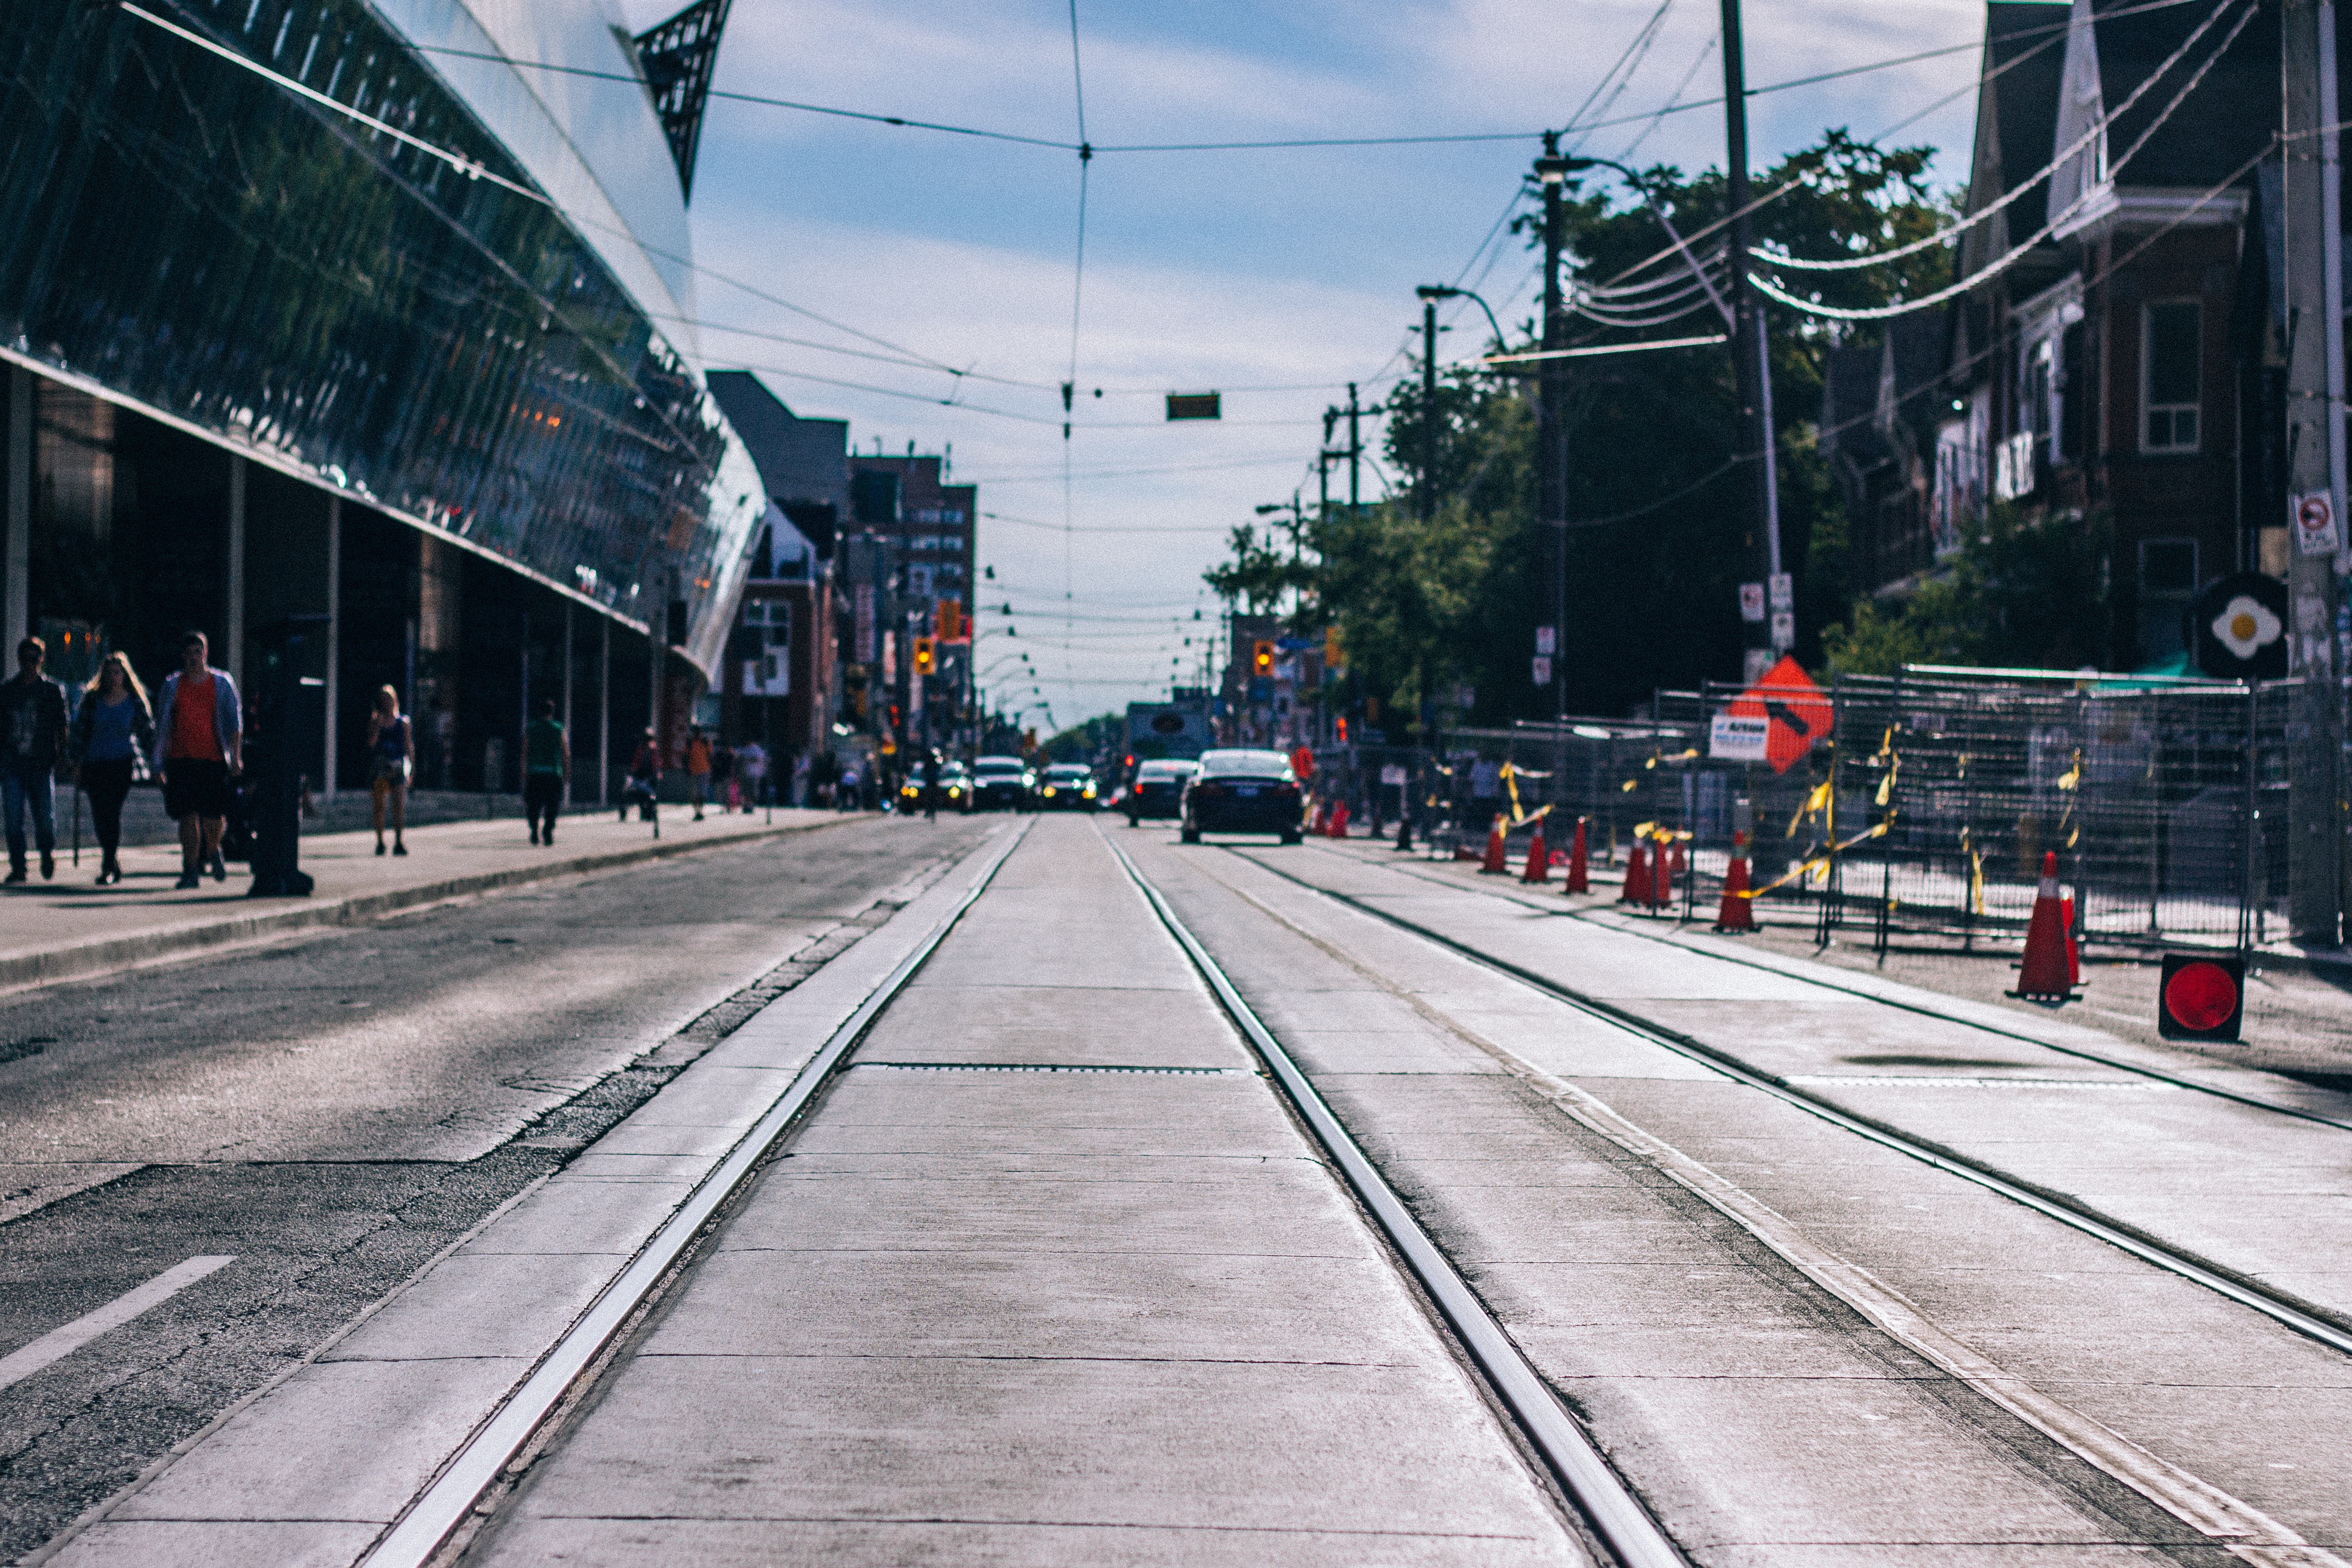
track, road, street, train, tram, transport, suburb, vehicle, train station, electricity, lane, public transport, infrastructure, rail transport, land vehicle, urban area, residential area, metropolitan area